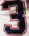
Number: 3